Sam Weller (character)

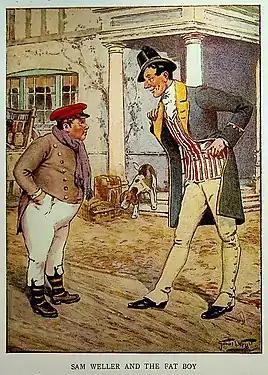
Sam Weller and the Fat Boy - Gilbert Scott Wright (1909)

Sam Weller's way of quoting people has led to the Wellerism, often a type of proverb. Examples in "Pickwick Papers" include: